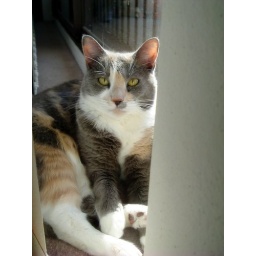
Soaking up the sun in the bedroom by lying between the vertical blinds and the door to the balcony.